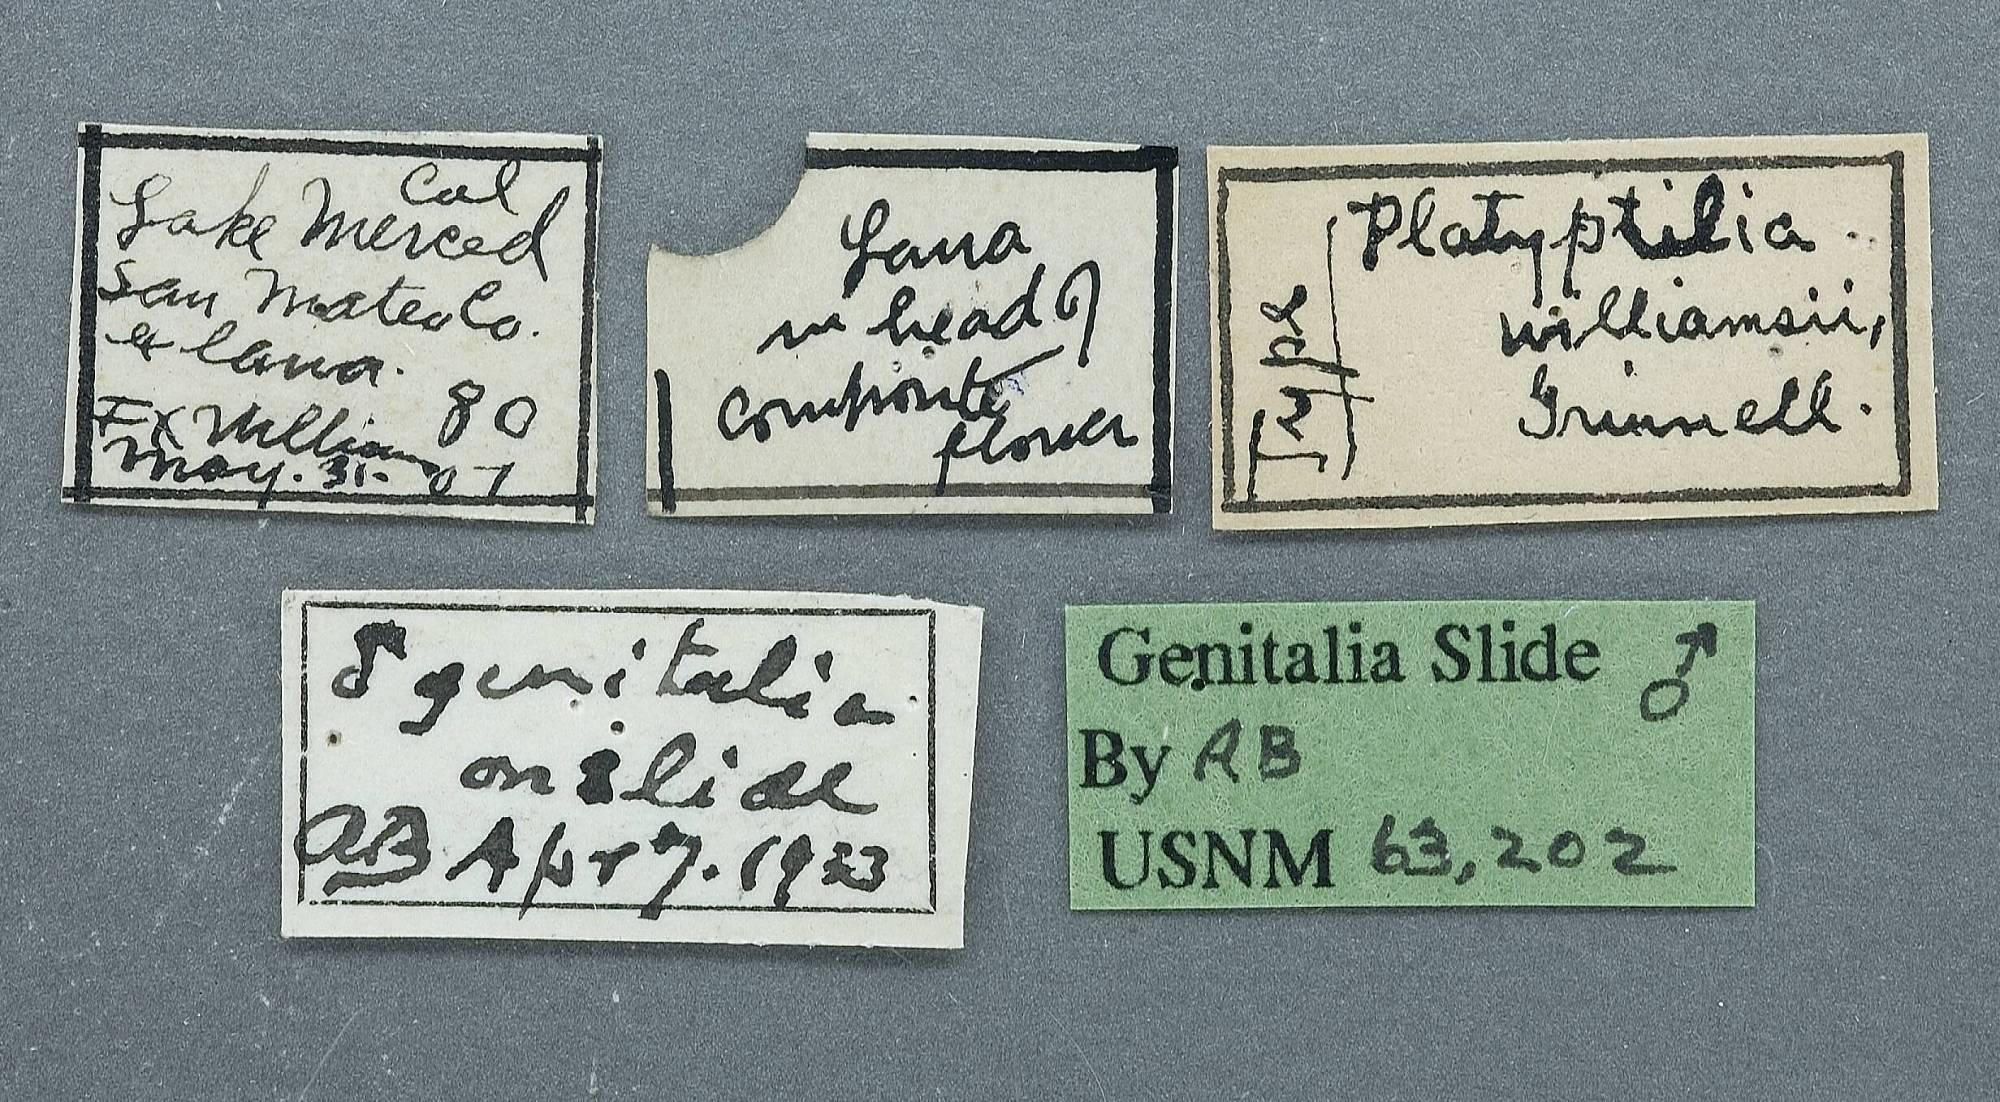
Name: Platyptilia williamsii
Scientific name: Platyptilia williamsii Grinnell, 1908
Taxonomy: Animalia, Arthropoda, Insecta, Lepidoptera, Pterophoridae, Pterophorinae
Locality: Lake Merced, San Francisco, California, United States
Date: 31 May 1907